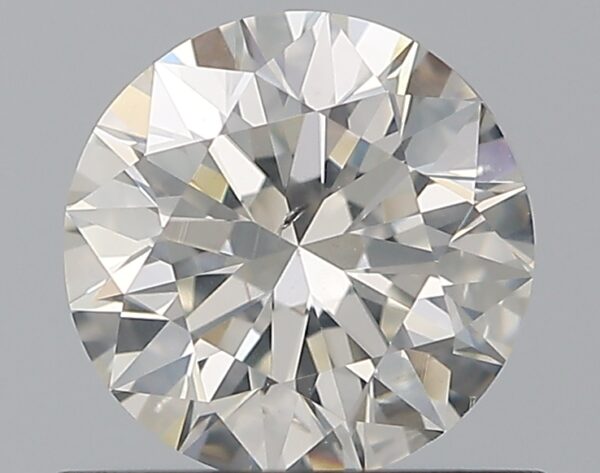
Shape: round
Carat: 0.7
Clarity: SI2
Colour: I
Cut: EX
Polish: VG
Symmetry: EX
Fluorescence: N
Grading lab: GIA
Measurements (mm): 5.64 x 5.67 x 3.55